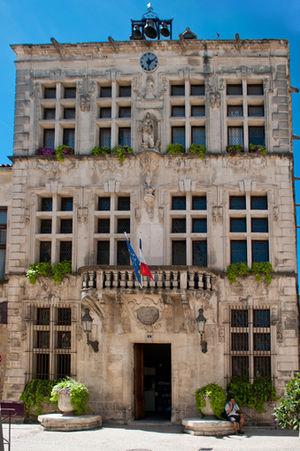
hôtel de ville de Tarascon
Tarascon est une commune française située à l'extrémité ouest du département des Bouches-du-Rhône en région Provence-Alpes-Côte d'Azur.